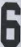
Number: 6